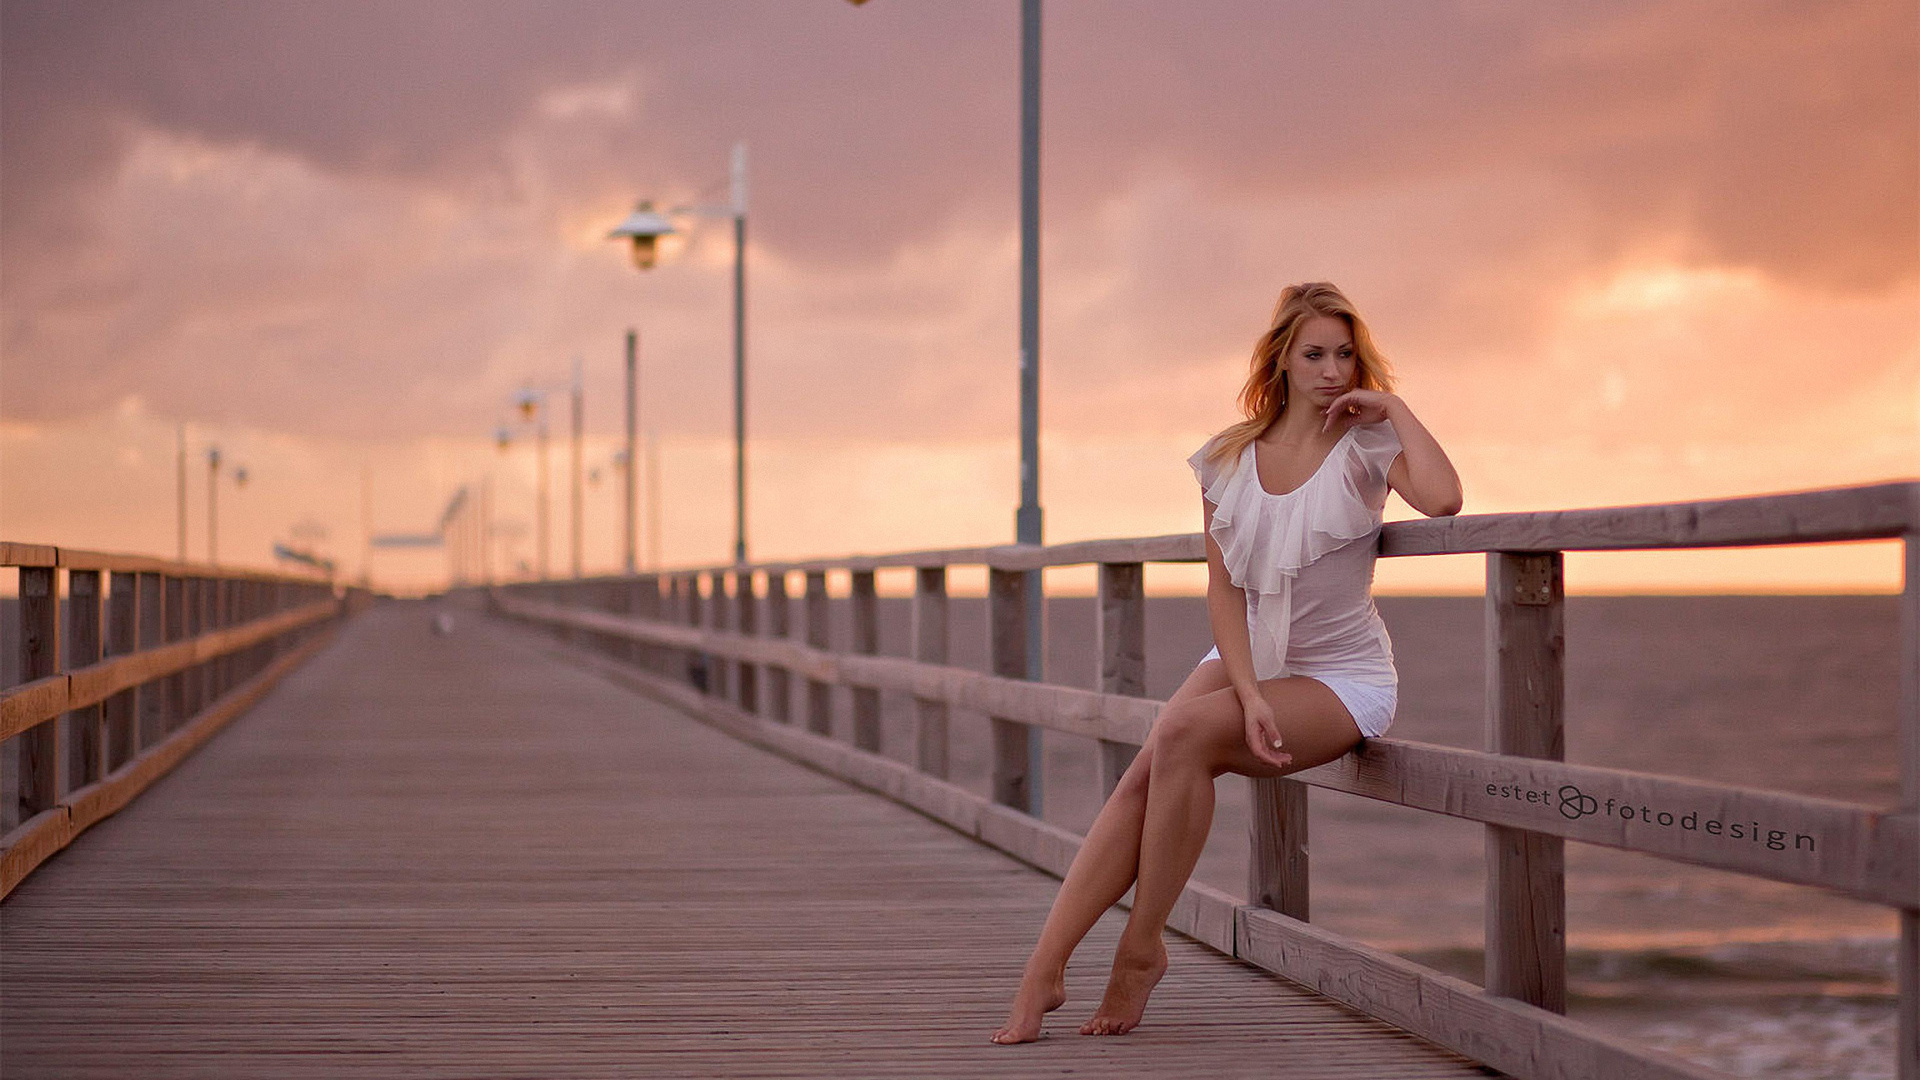
jena, photograph, beauty, boardwalk, leg, pier, fashion, blond, photography, walkway, flash photography, sunlight, happy, dock, nonbuilding structure, evening, shoe, long hair, photo shoot, bridge